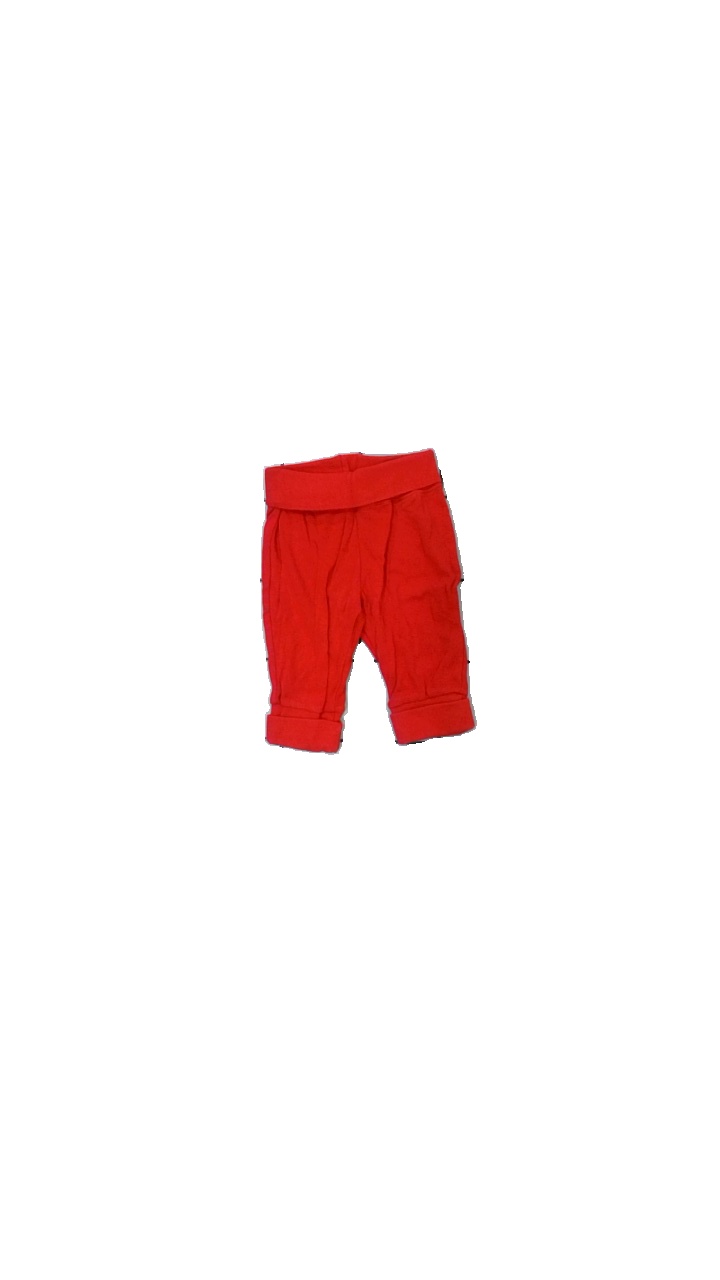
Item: Trousers (Children)
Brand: Name It
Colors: Red
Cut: Regular
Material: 100% cotton
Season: All
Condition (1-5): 3
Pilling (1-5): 4
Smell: Minor
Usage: Reuse
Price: <50